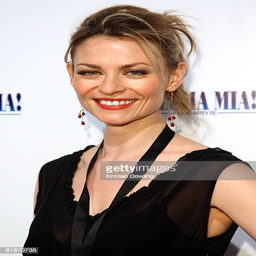
actor attends the australian premiere